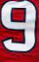
Number: 9